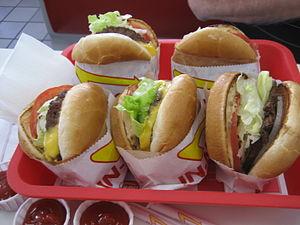
Ceci est une liste de restaurants de hamburgers remarquables. Un hamburger est un sandwich consistant en une ou plusieurs pièces de viande hachée cuite placée à l'intérieur d'un pain à hamburger en tranches. Les hamburgers sont souvent servis avec de la laitue, du bacon, des tomates, des oignons, des cornichons, du fromage et des condiments tels que la moutarde, la mayonnaise, le ketchup et la relish. Cette liste comprend les restaurants et les fast-foods qui servent principalement des hamburgers et des produits connexes.